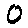
Label: 0